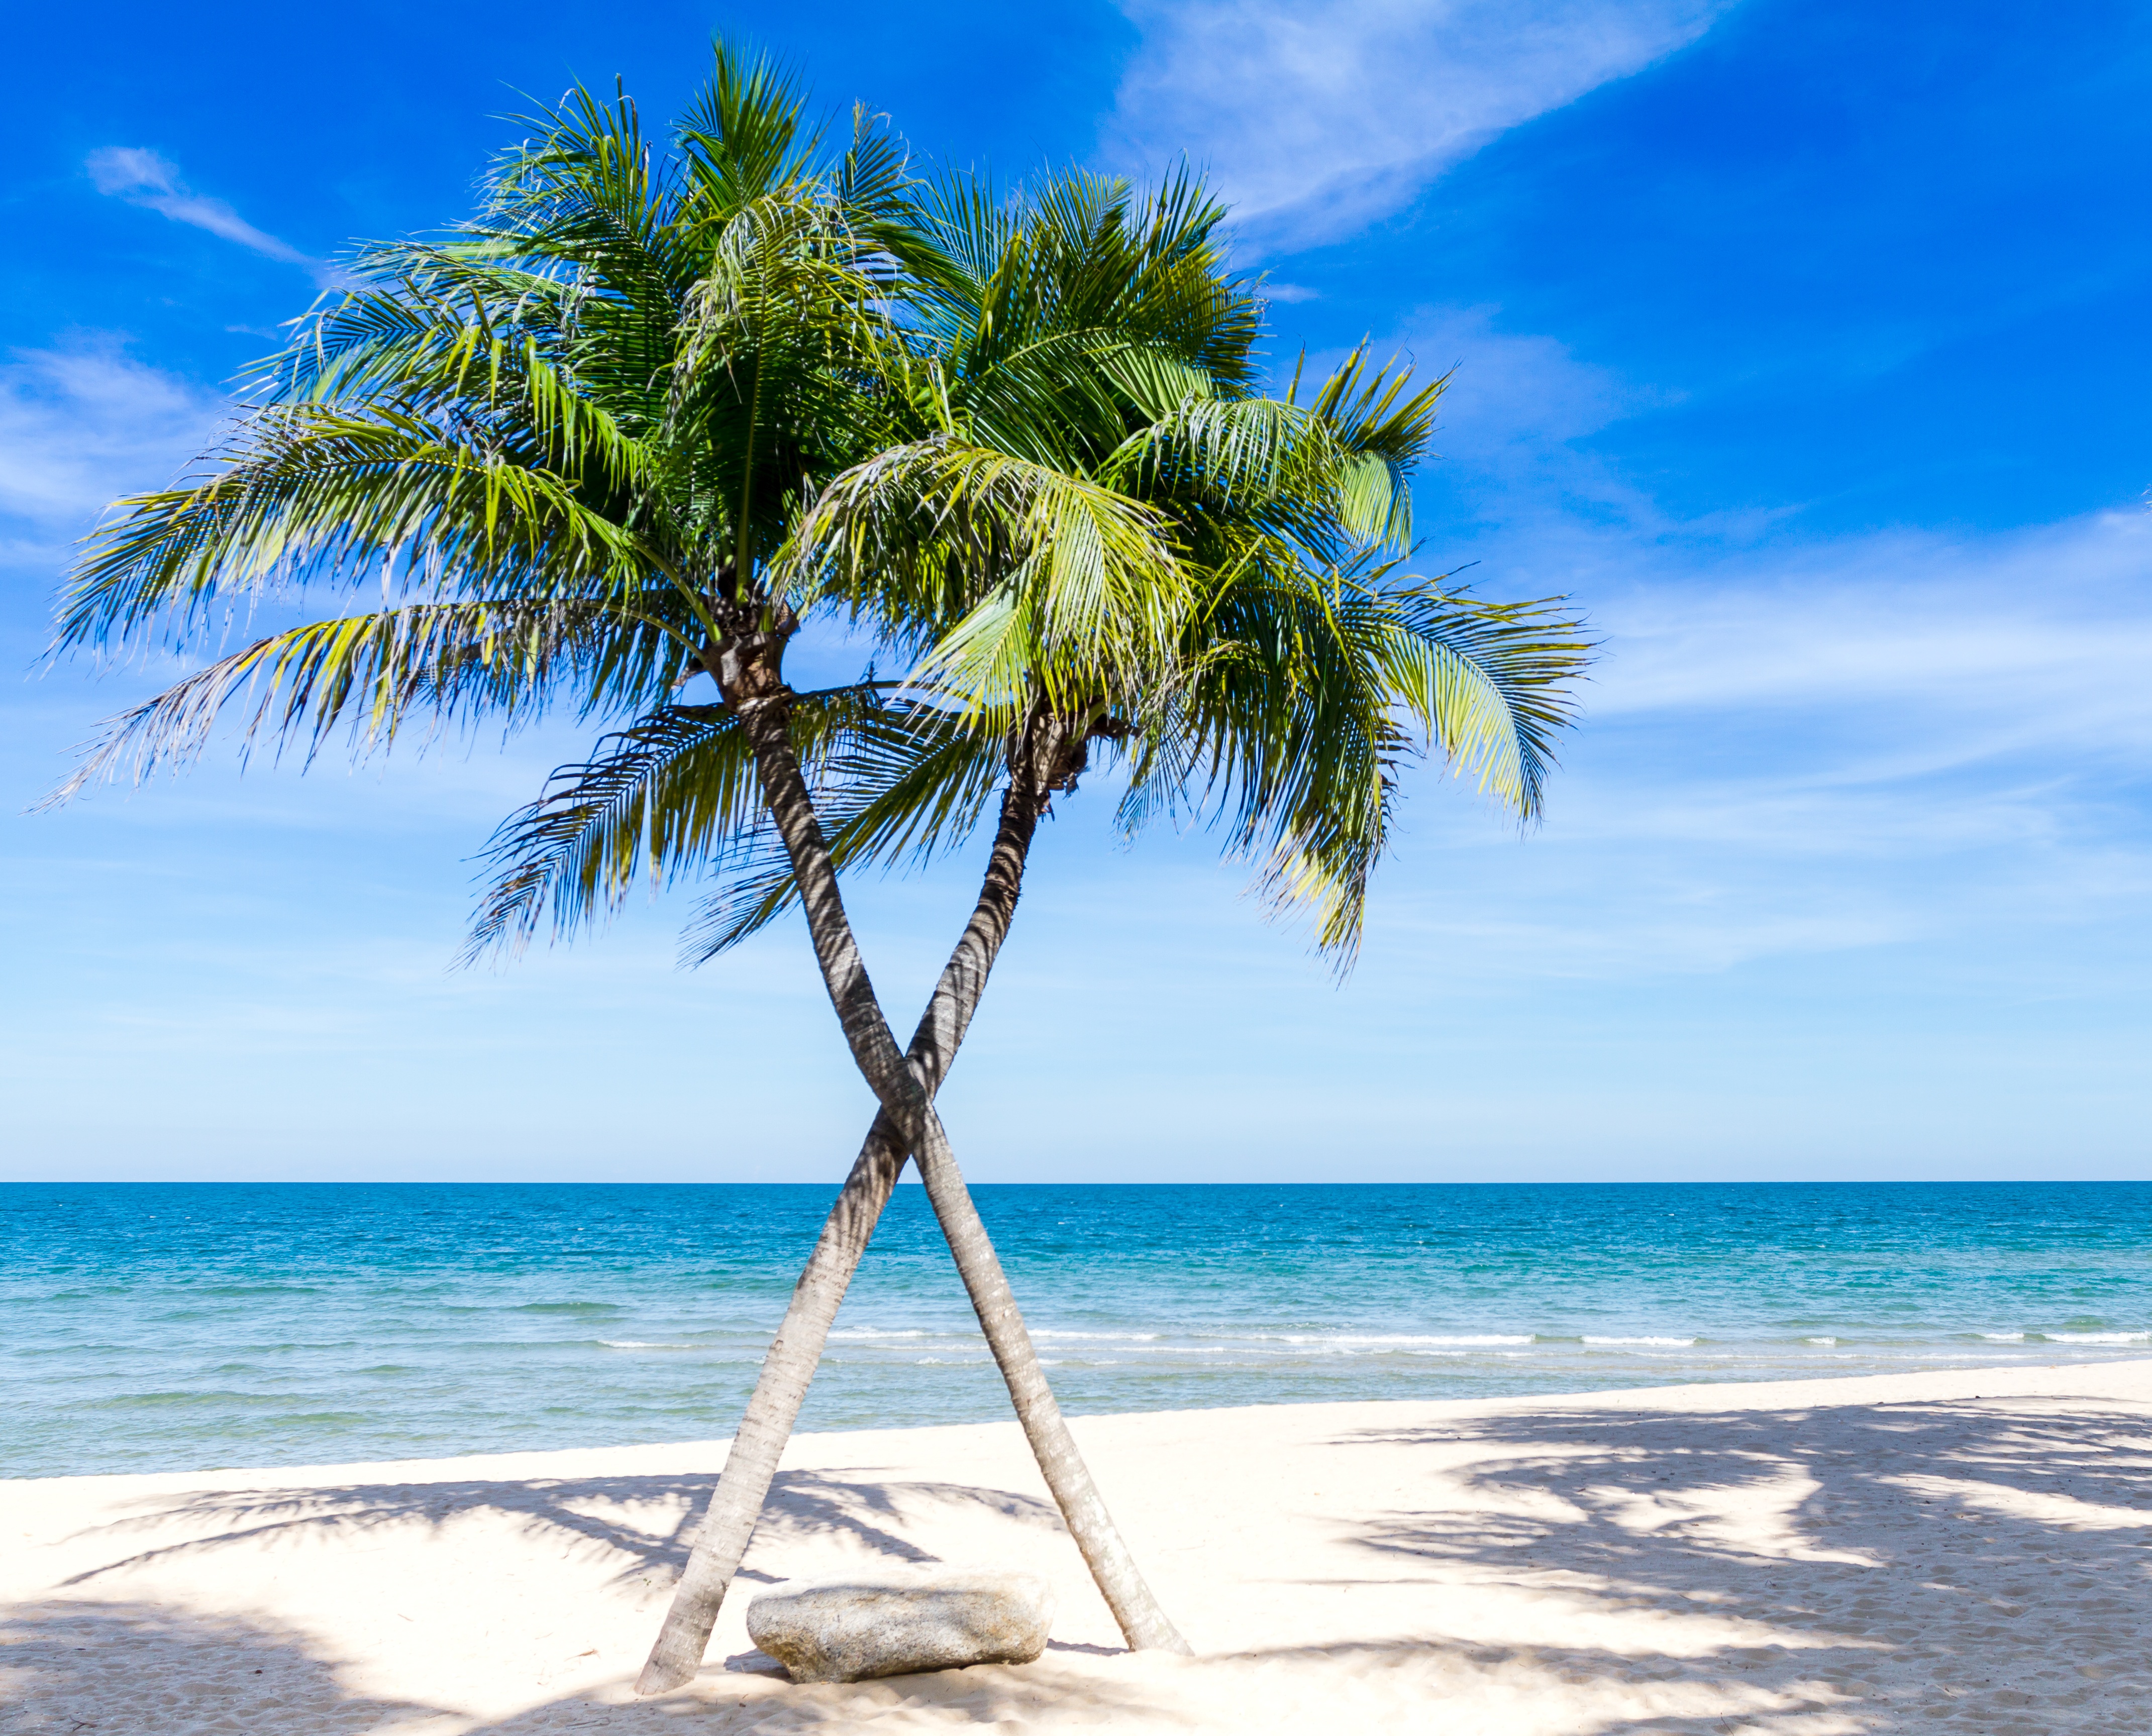
beach, sea, coast, tree, water, nature, outdoor, ocean, horizon, cloud, plant, sky, sunlight, shore, wave, wind, summer, vacation, coastline, green, heaven, relax, palm, seascape, peace, lagoon, bay, island, blue, body of water, geography, coconut, sunny, tour, background, resort, holidays, hot, beautiful, magnificent, pretty, dominican, caribbean, views, the sun, in the sand, the island, tropics, autumn leaves, cape, islet, ao, the tropics, the coast, flowering plant, atlantic ocean, no one, quiet and peaceful, 7 days week, woody plant, land plant, arecales, palm family, borassus flabellifer